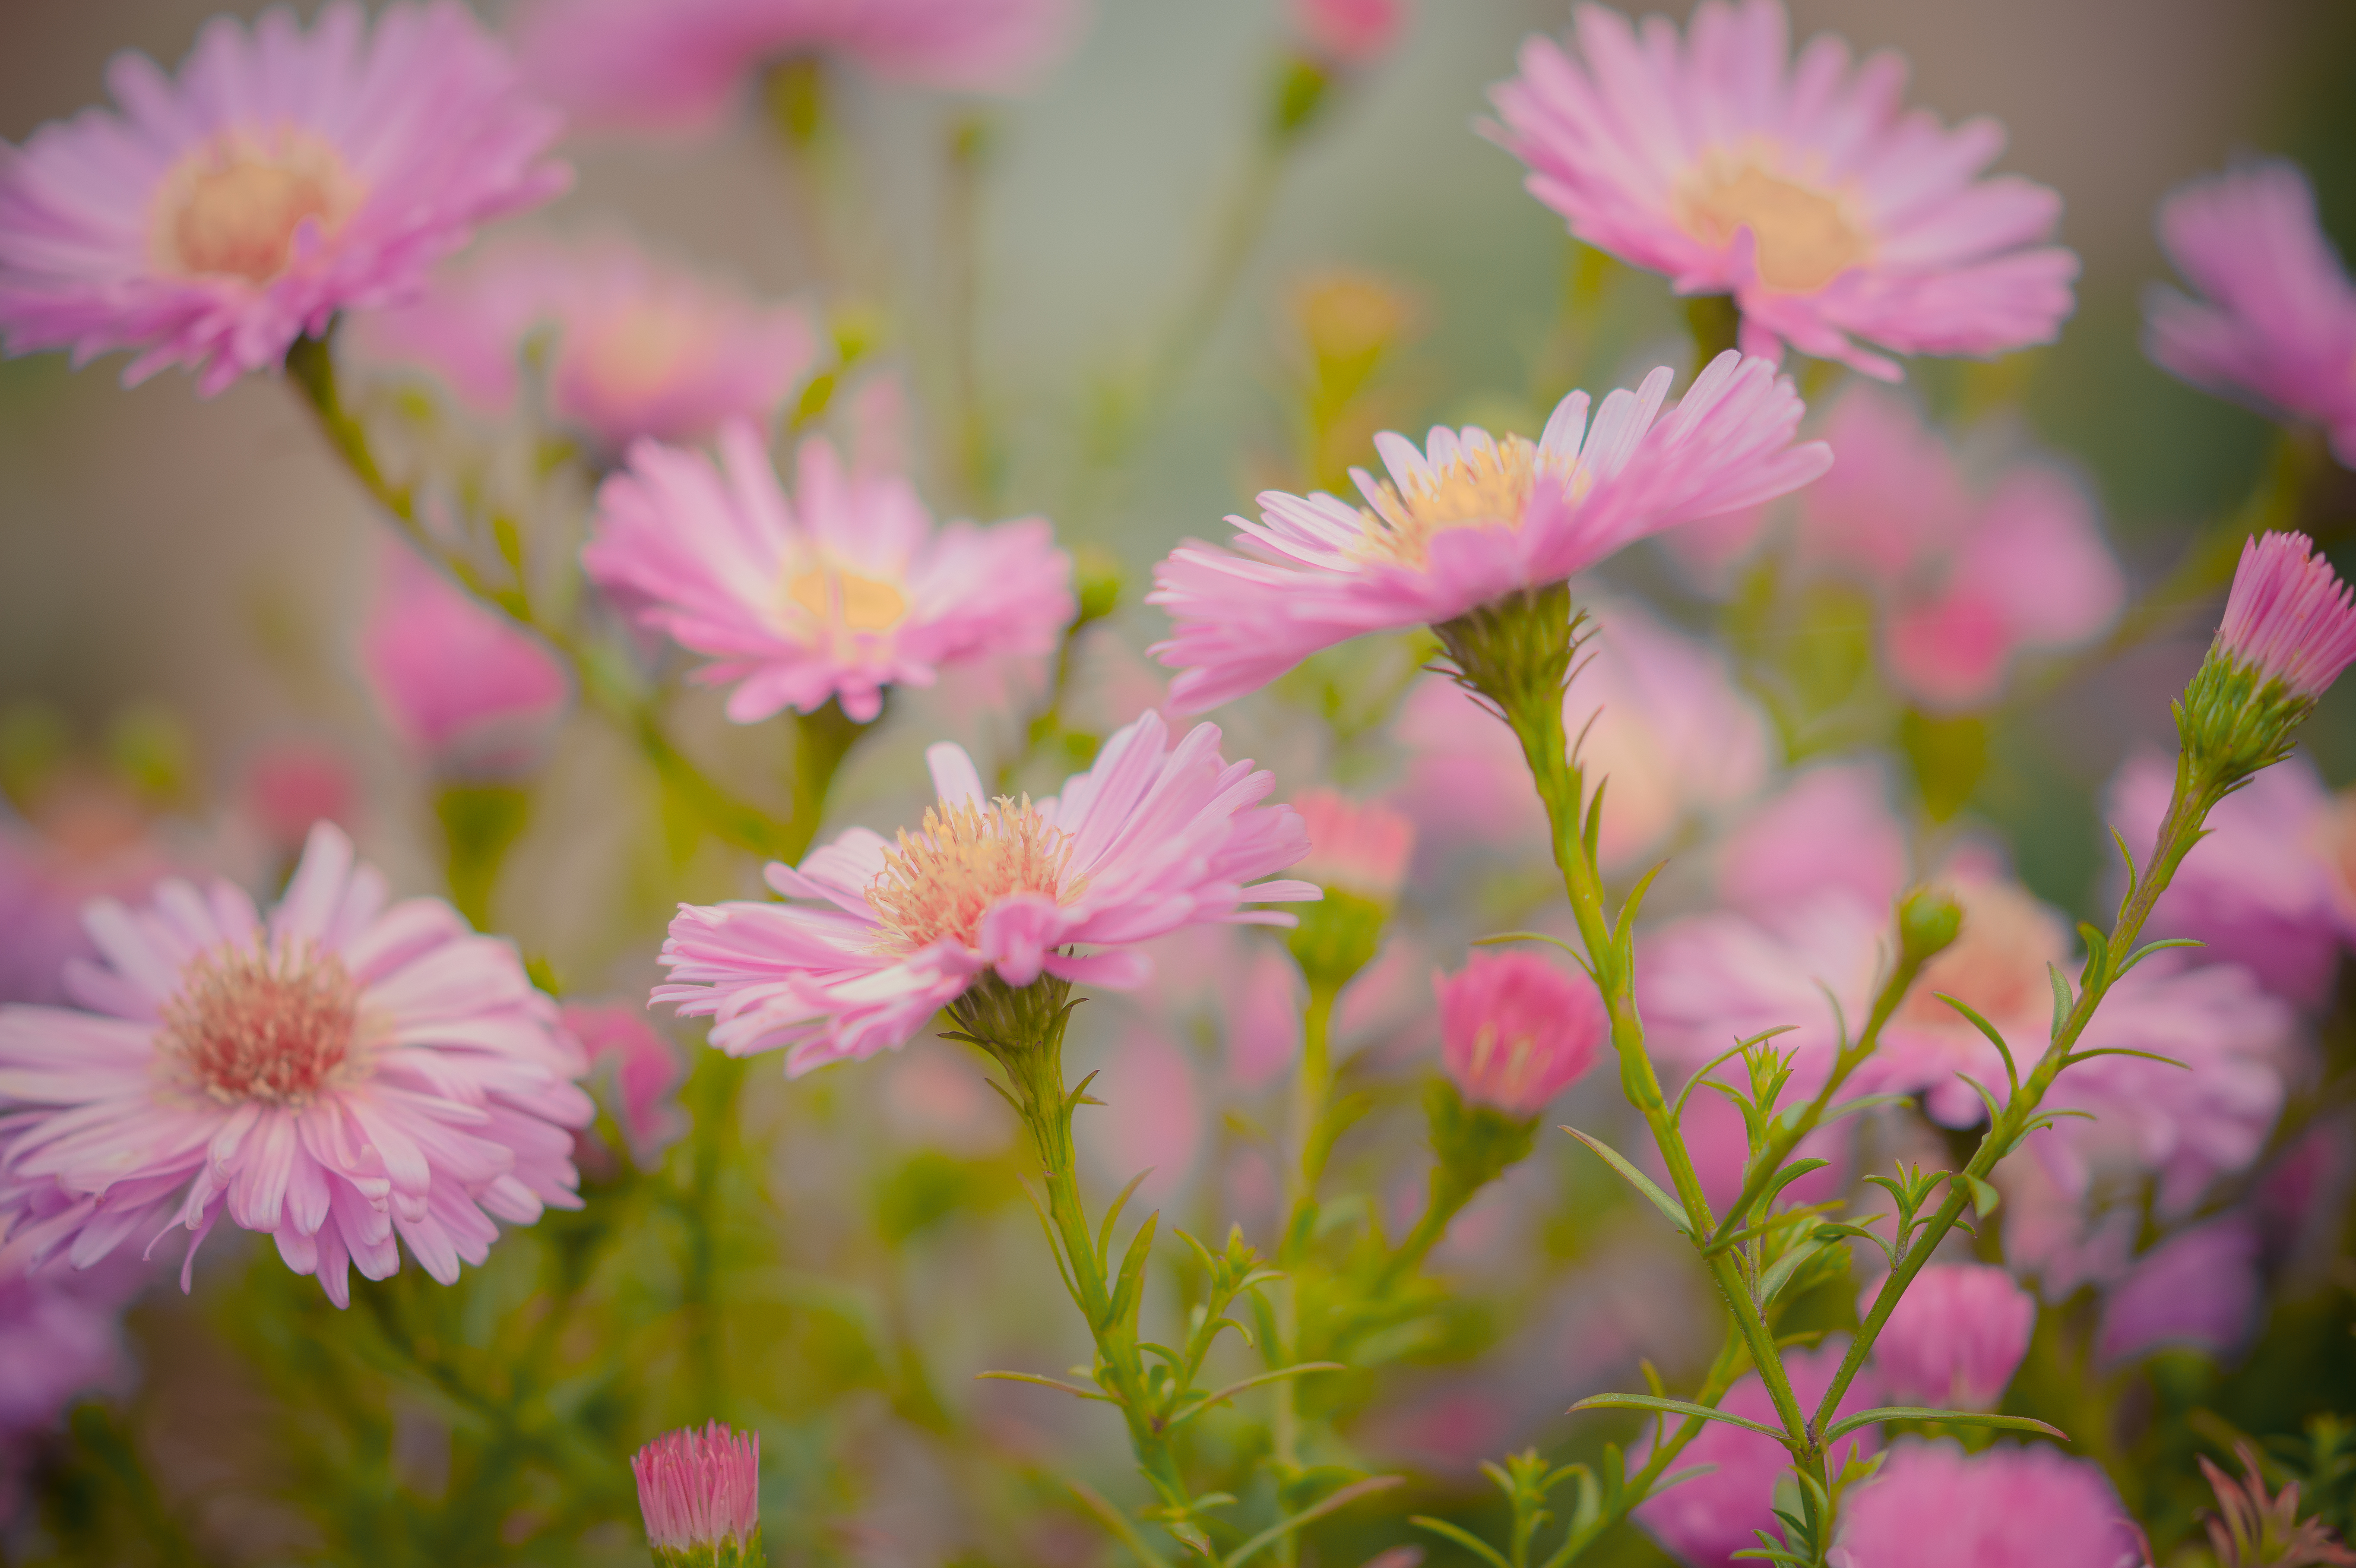
flowers, pink, garden, nature, background, flower, plant, aster, flora, flowering plant, close up, petal, annual plant, wildflower, daisy family, garden cosmos, marguerite daisy, chrysanths